Survivor Series (2020)

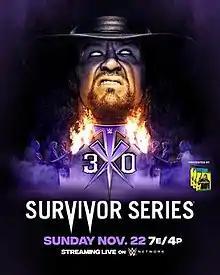
Promotional poster featuring The Undertaker

The 2020 Survivor Series was a professional wrestling pay-per-view (PPV) and livestreaming event produced by WWE. It was the 34th annual Survivor Series and took place on November 22, 2020, from the WWE ThunderDome, hosted at the Amway Center in Orlando, Florida, held for wrestlers from the promotion's Raw and SmackDown brand divisions. The theme of the event was brand supremacy and featured wrestlers from the two brands against each other—unlike the 2019 event, NXT was not included at this year's event. The event also celebrated the 30th anniversary of The Undertaker's WWE debut—his retirement ceremony closed the event. This was the fourth Survivor Series event to take place in the state of Florida (two events in Miami and one in Tampa).